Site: brandenburg
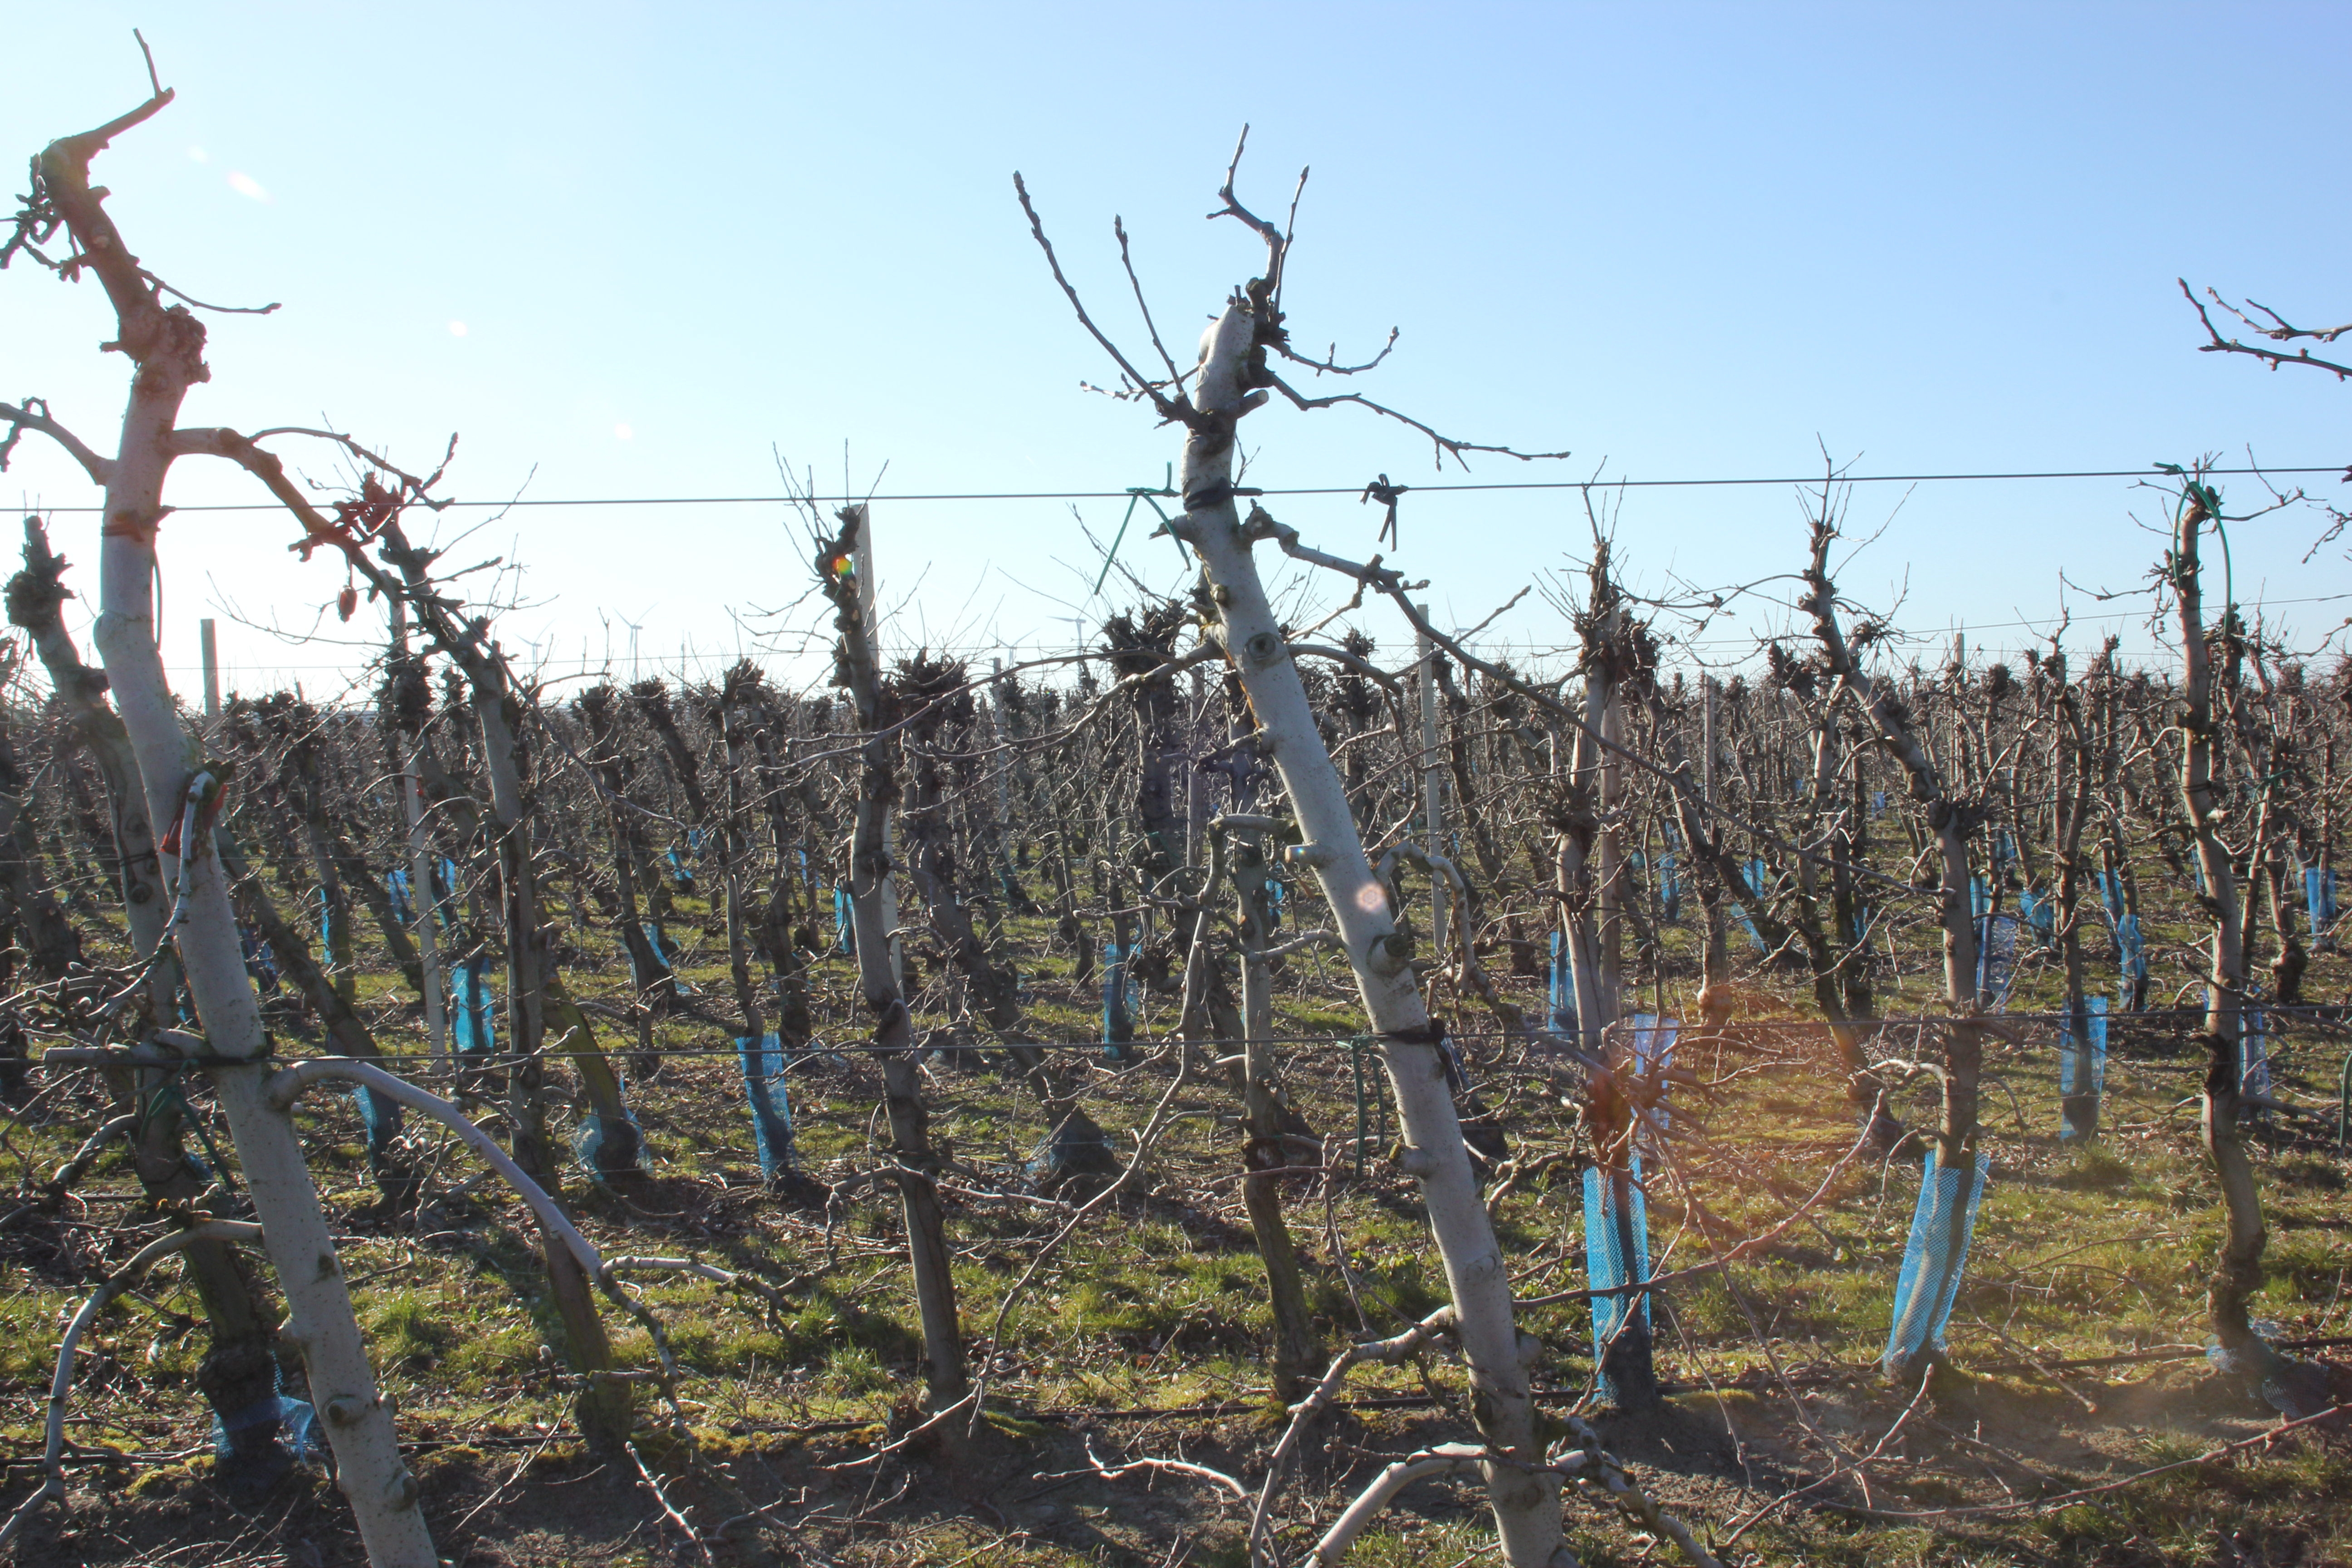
Growth stage (BBCH 03): Bud development